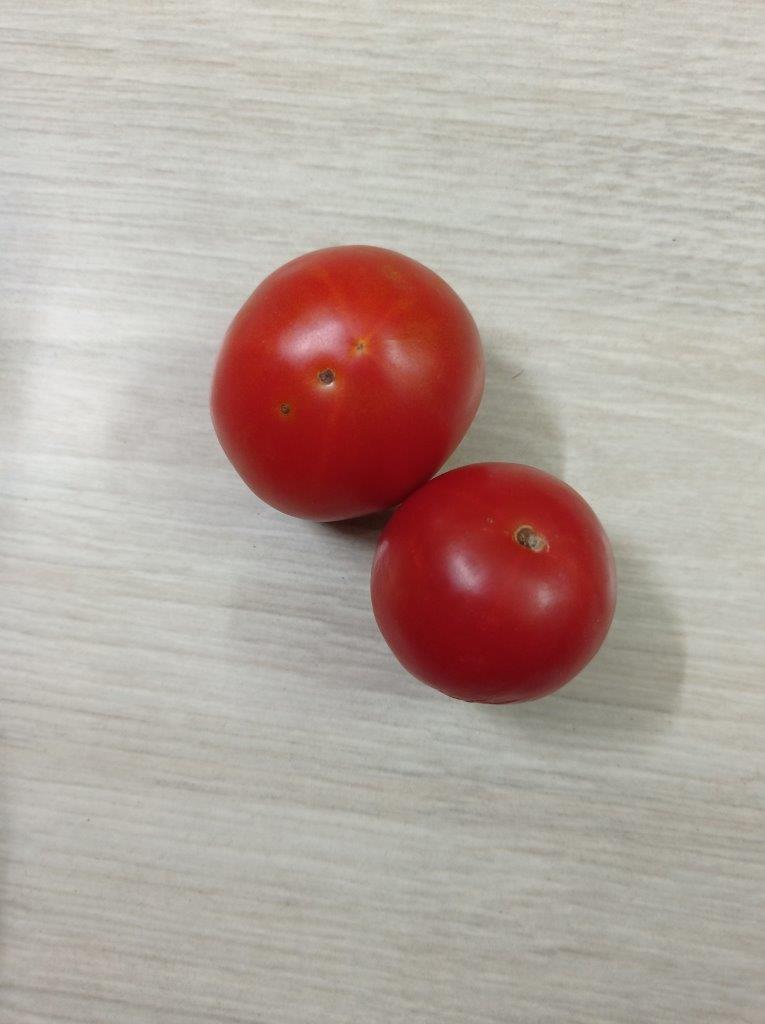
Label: Fresh